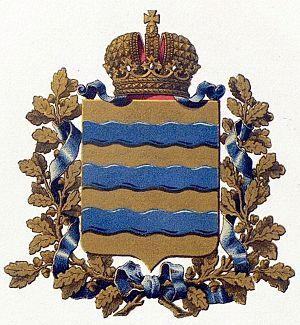
Le gouvernement de Minsk est un gouvernement de l’Empire russe. Sa capitale était la ville de Minsk.